Steve Brodie (bridge jumper)

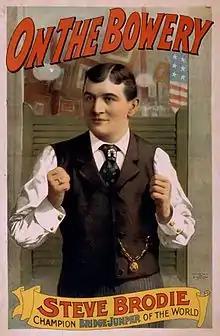
Lithograph promoting "On the Bowery"

Brodie became a popular symbol of the Bowery and appeared personally in musical shows, and his character was used many times in film depictions of old New York. He starred in a three-act play titled "On the Bowery" by Robert Neilson Stephens, which opened in 1894. A facsimile of Brodie's saloon was the setting for the second act, and Brodie sang a song, "My Poil Is a Bowery Goil". Valerie Bergere played Blanche Livingstone, the girl he rescues and then falls in love with. The play culminated with Brodie jumping off the bridge.